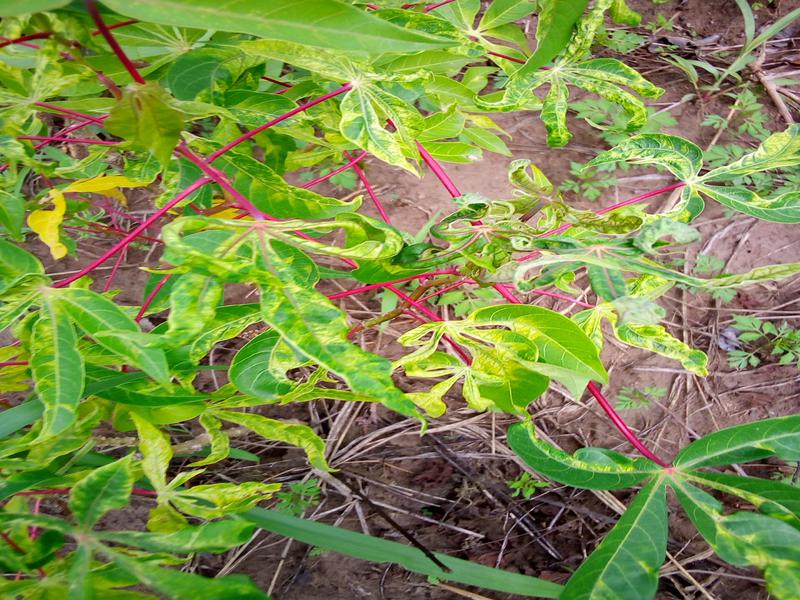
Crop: cassava
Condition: mosaic_disease